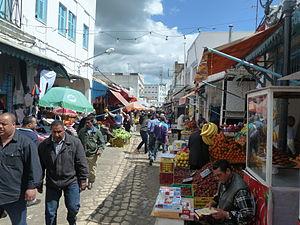
Le marché du centre ville de Béja.
Béja est une ville du Nord-Ouest de la Tunisie située à une centaine de kilomètres de Tunis et à une cinquantaine de kilomètres de la frontière tuniso-algérienne.